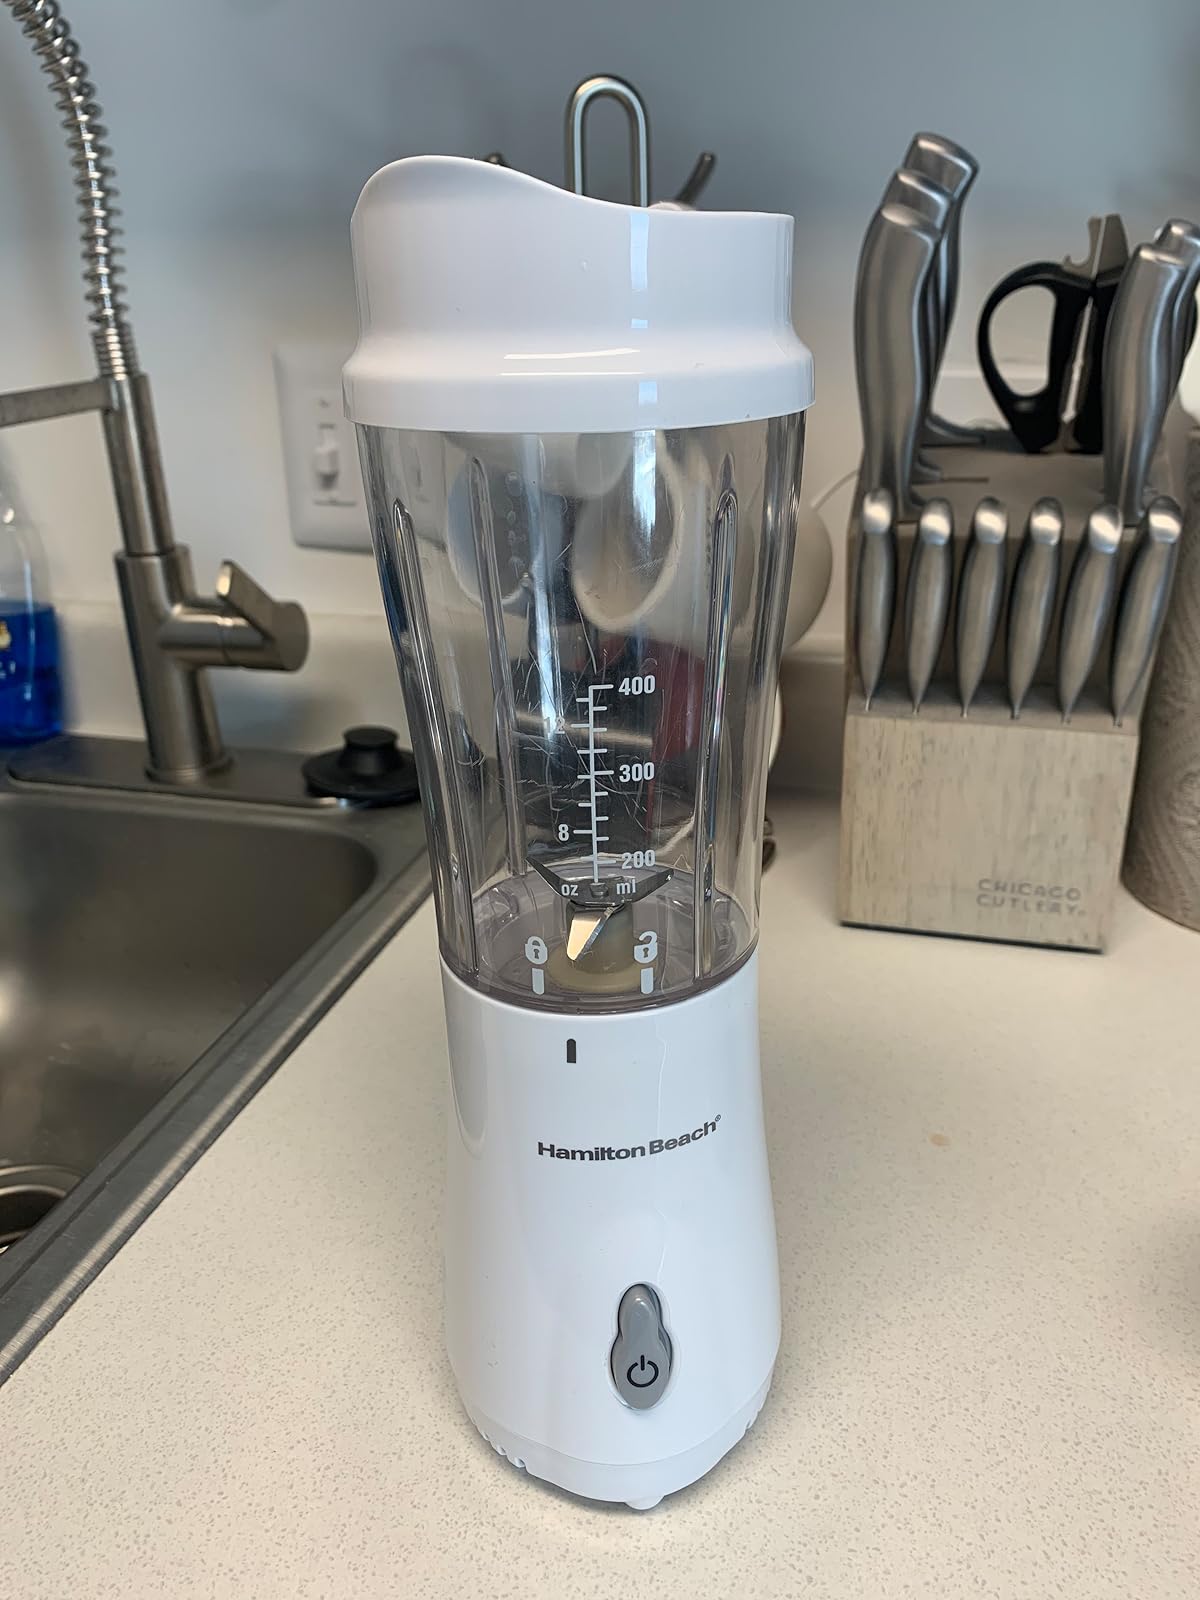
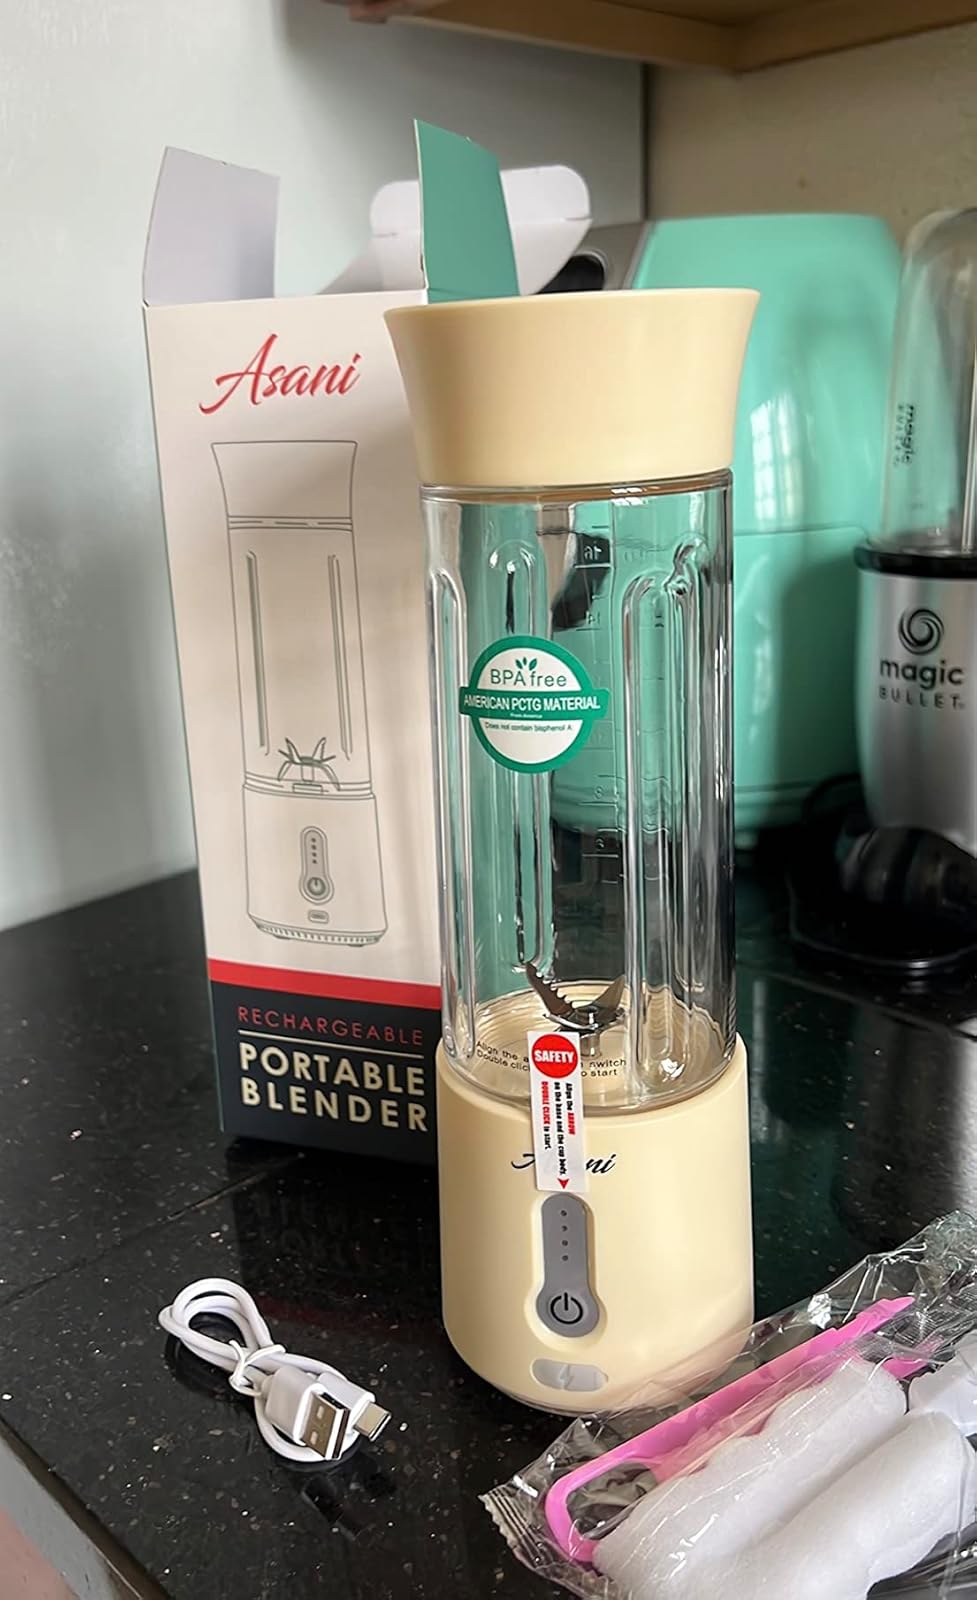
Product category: items_blender
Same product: no